Dassault Mirage IIIV

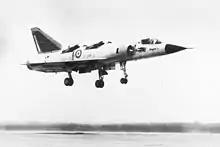
Dassault Mirage IIIV

Work on the Balzac assisted with the construction of the first prototype of the Mirage IIIV. This was roughly twice the size of the earlier aircraft. A pair of Mirage IIIV prototypes were constructed, the first of which conducted its first hovering trial on 12 February 1965. It was powered by a single Pratt & Whitney JTF10 turbofan engine, designated as the "TF104". The TF104 engine was originally evaluated on a specially-constructed aerial testbed aircraft, the "Mirage IIIT", which shared many similarities to basic design of the Mirage IIIC design, with the exception of modifications in order to accommodate the selected engine. The TF104 engine was quickly replaced by an upgraded TF106 engine, with thrust of 74.5 kN (16,750 lb), before the first prototype made its initial transition to forward flight in March 1966. The prototype subsequently attained Mach 1.32 during test flights.